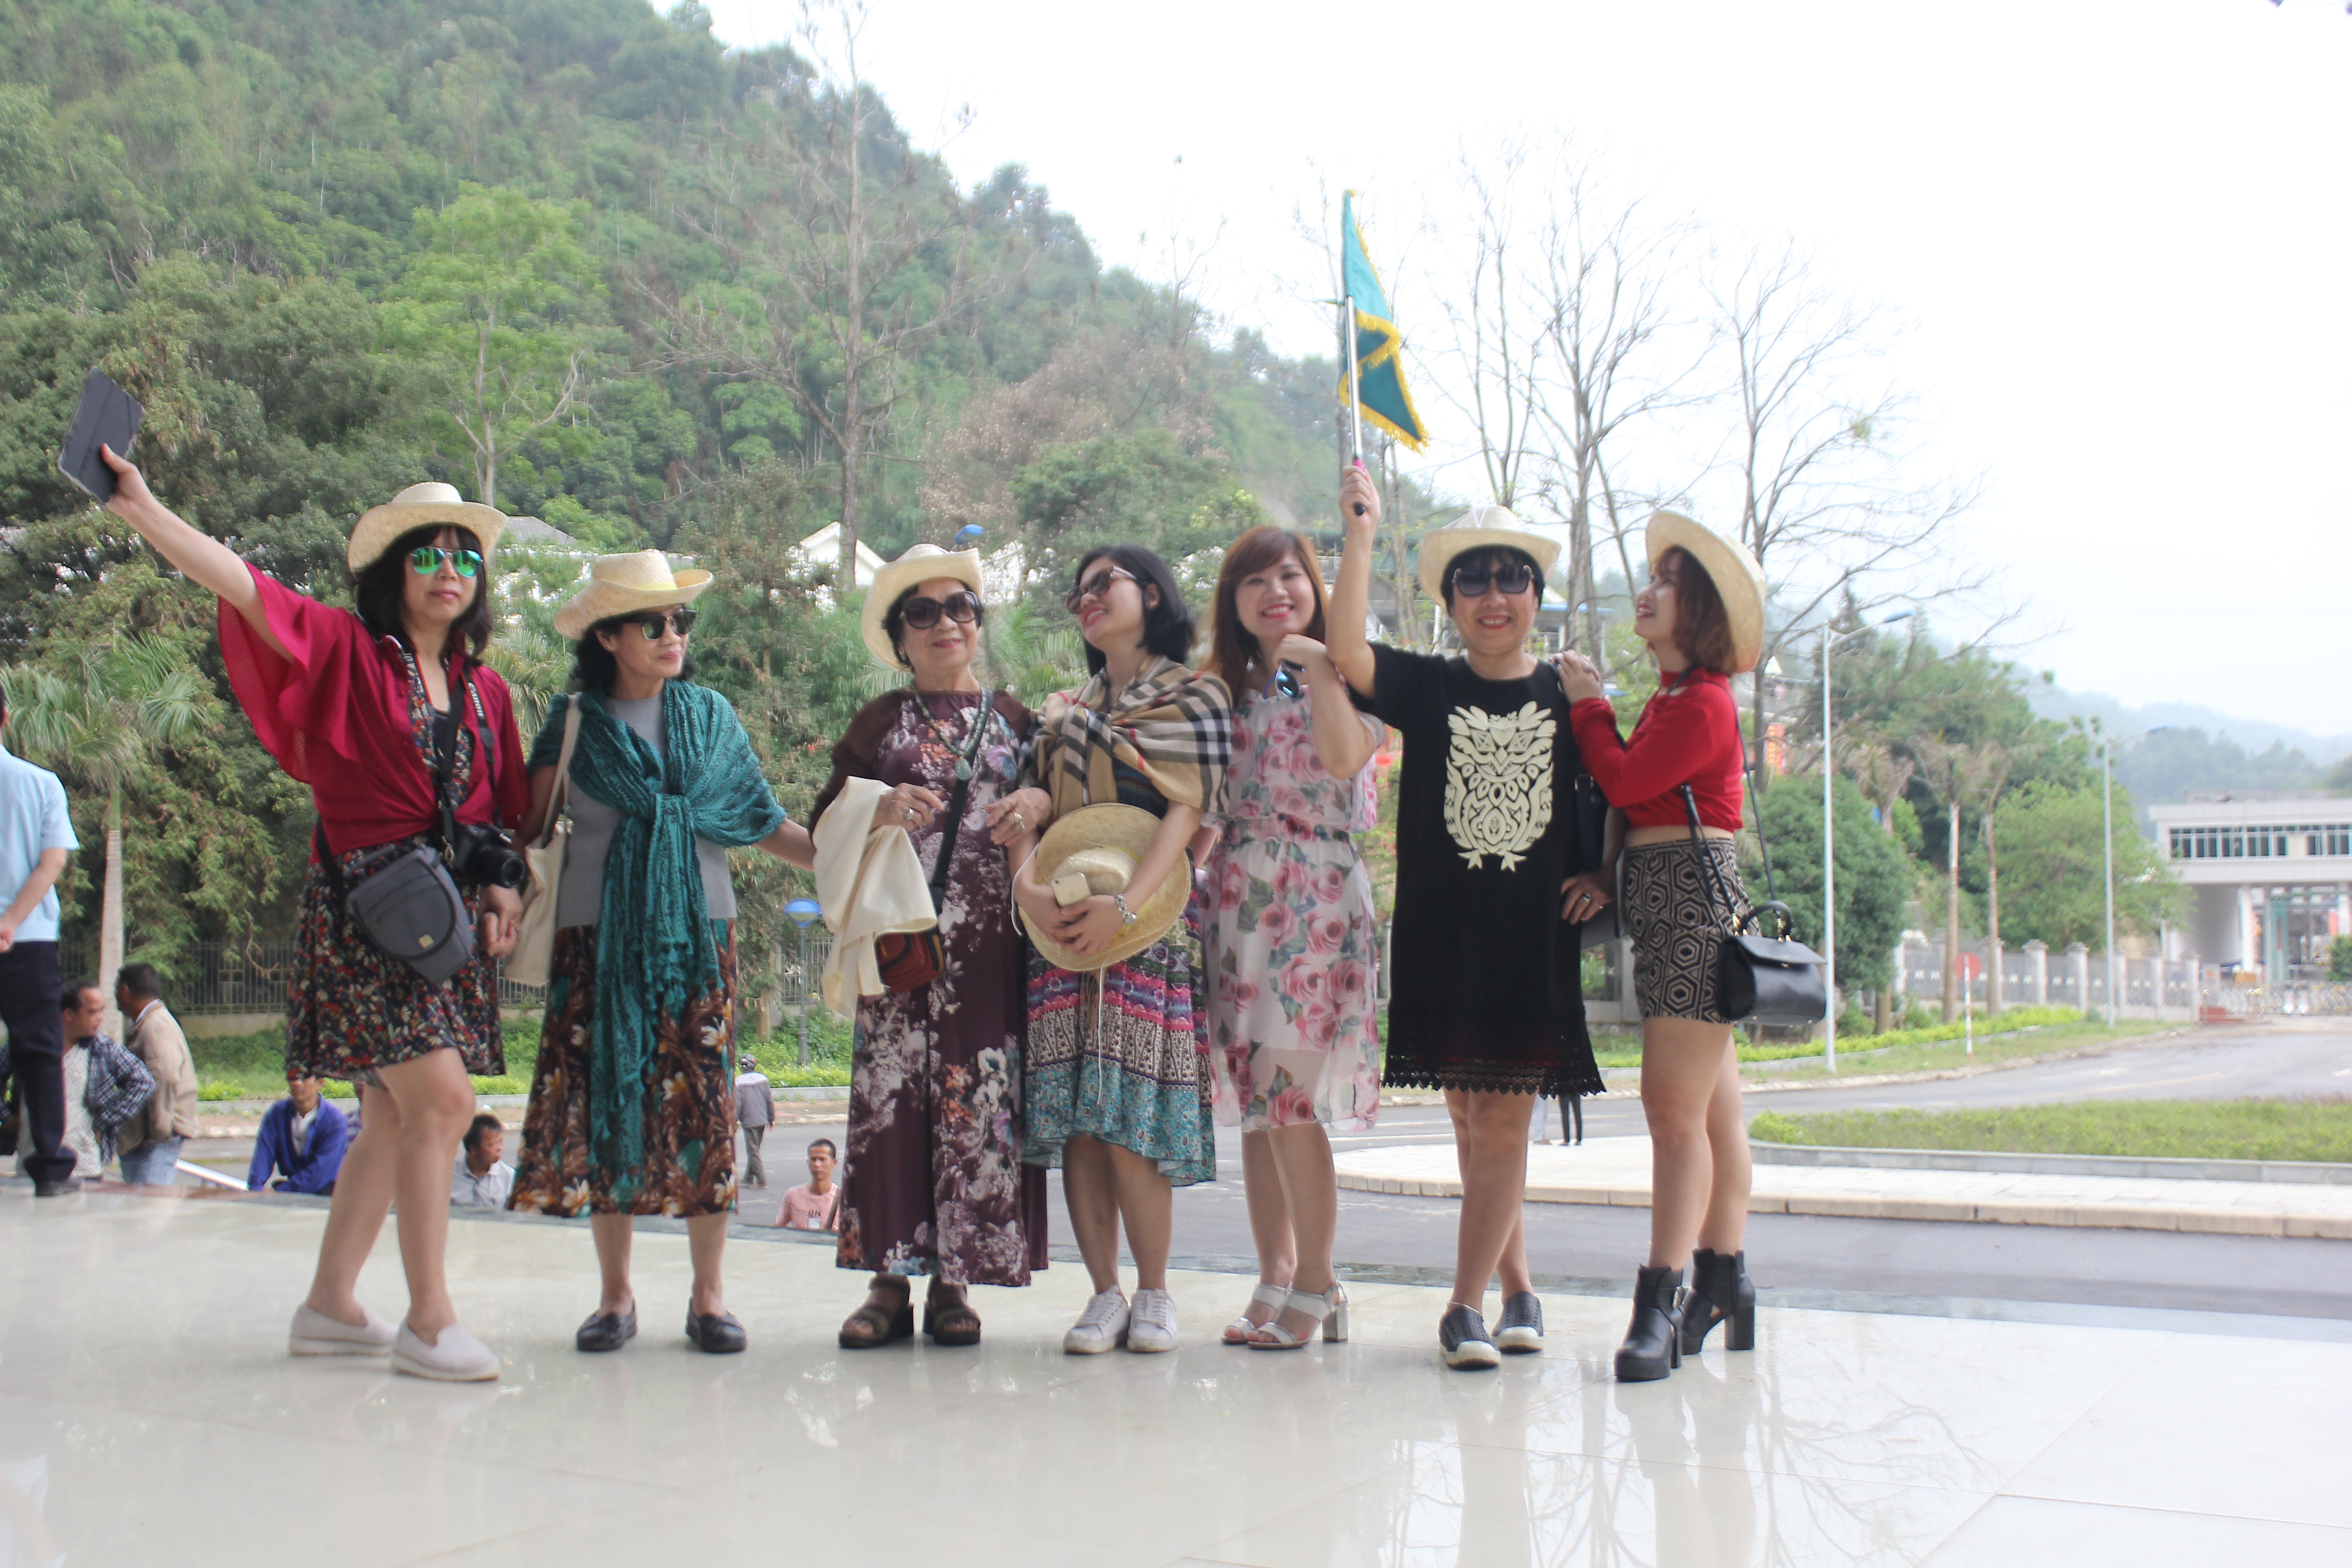
travel, people, tourism, fun, vacation, leisure, photography, plant, walking